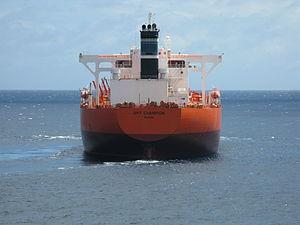
Le SPT Champion, un pétrolier, quittant le port de Willemstad à Curaçao.